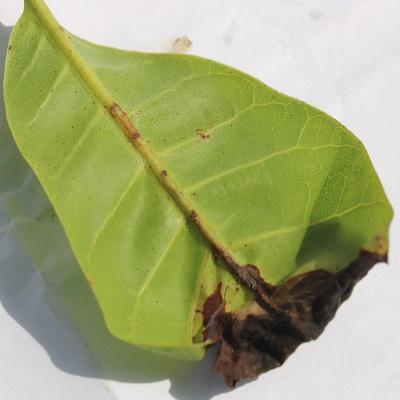
Crop: Cashew
Condition: anthracnose